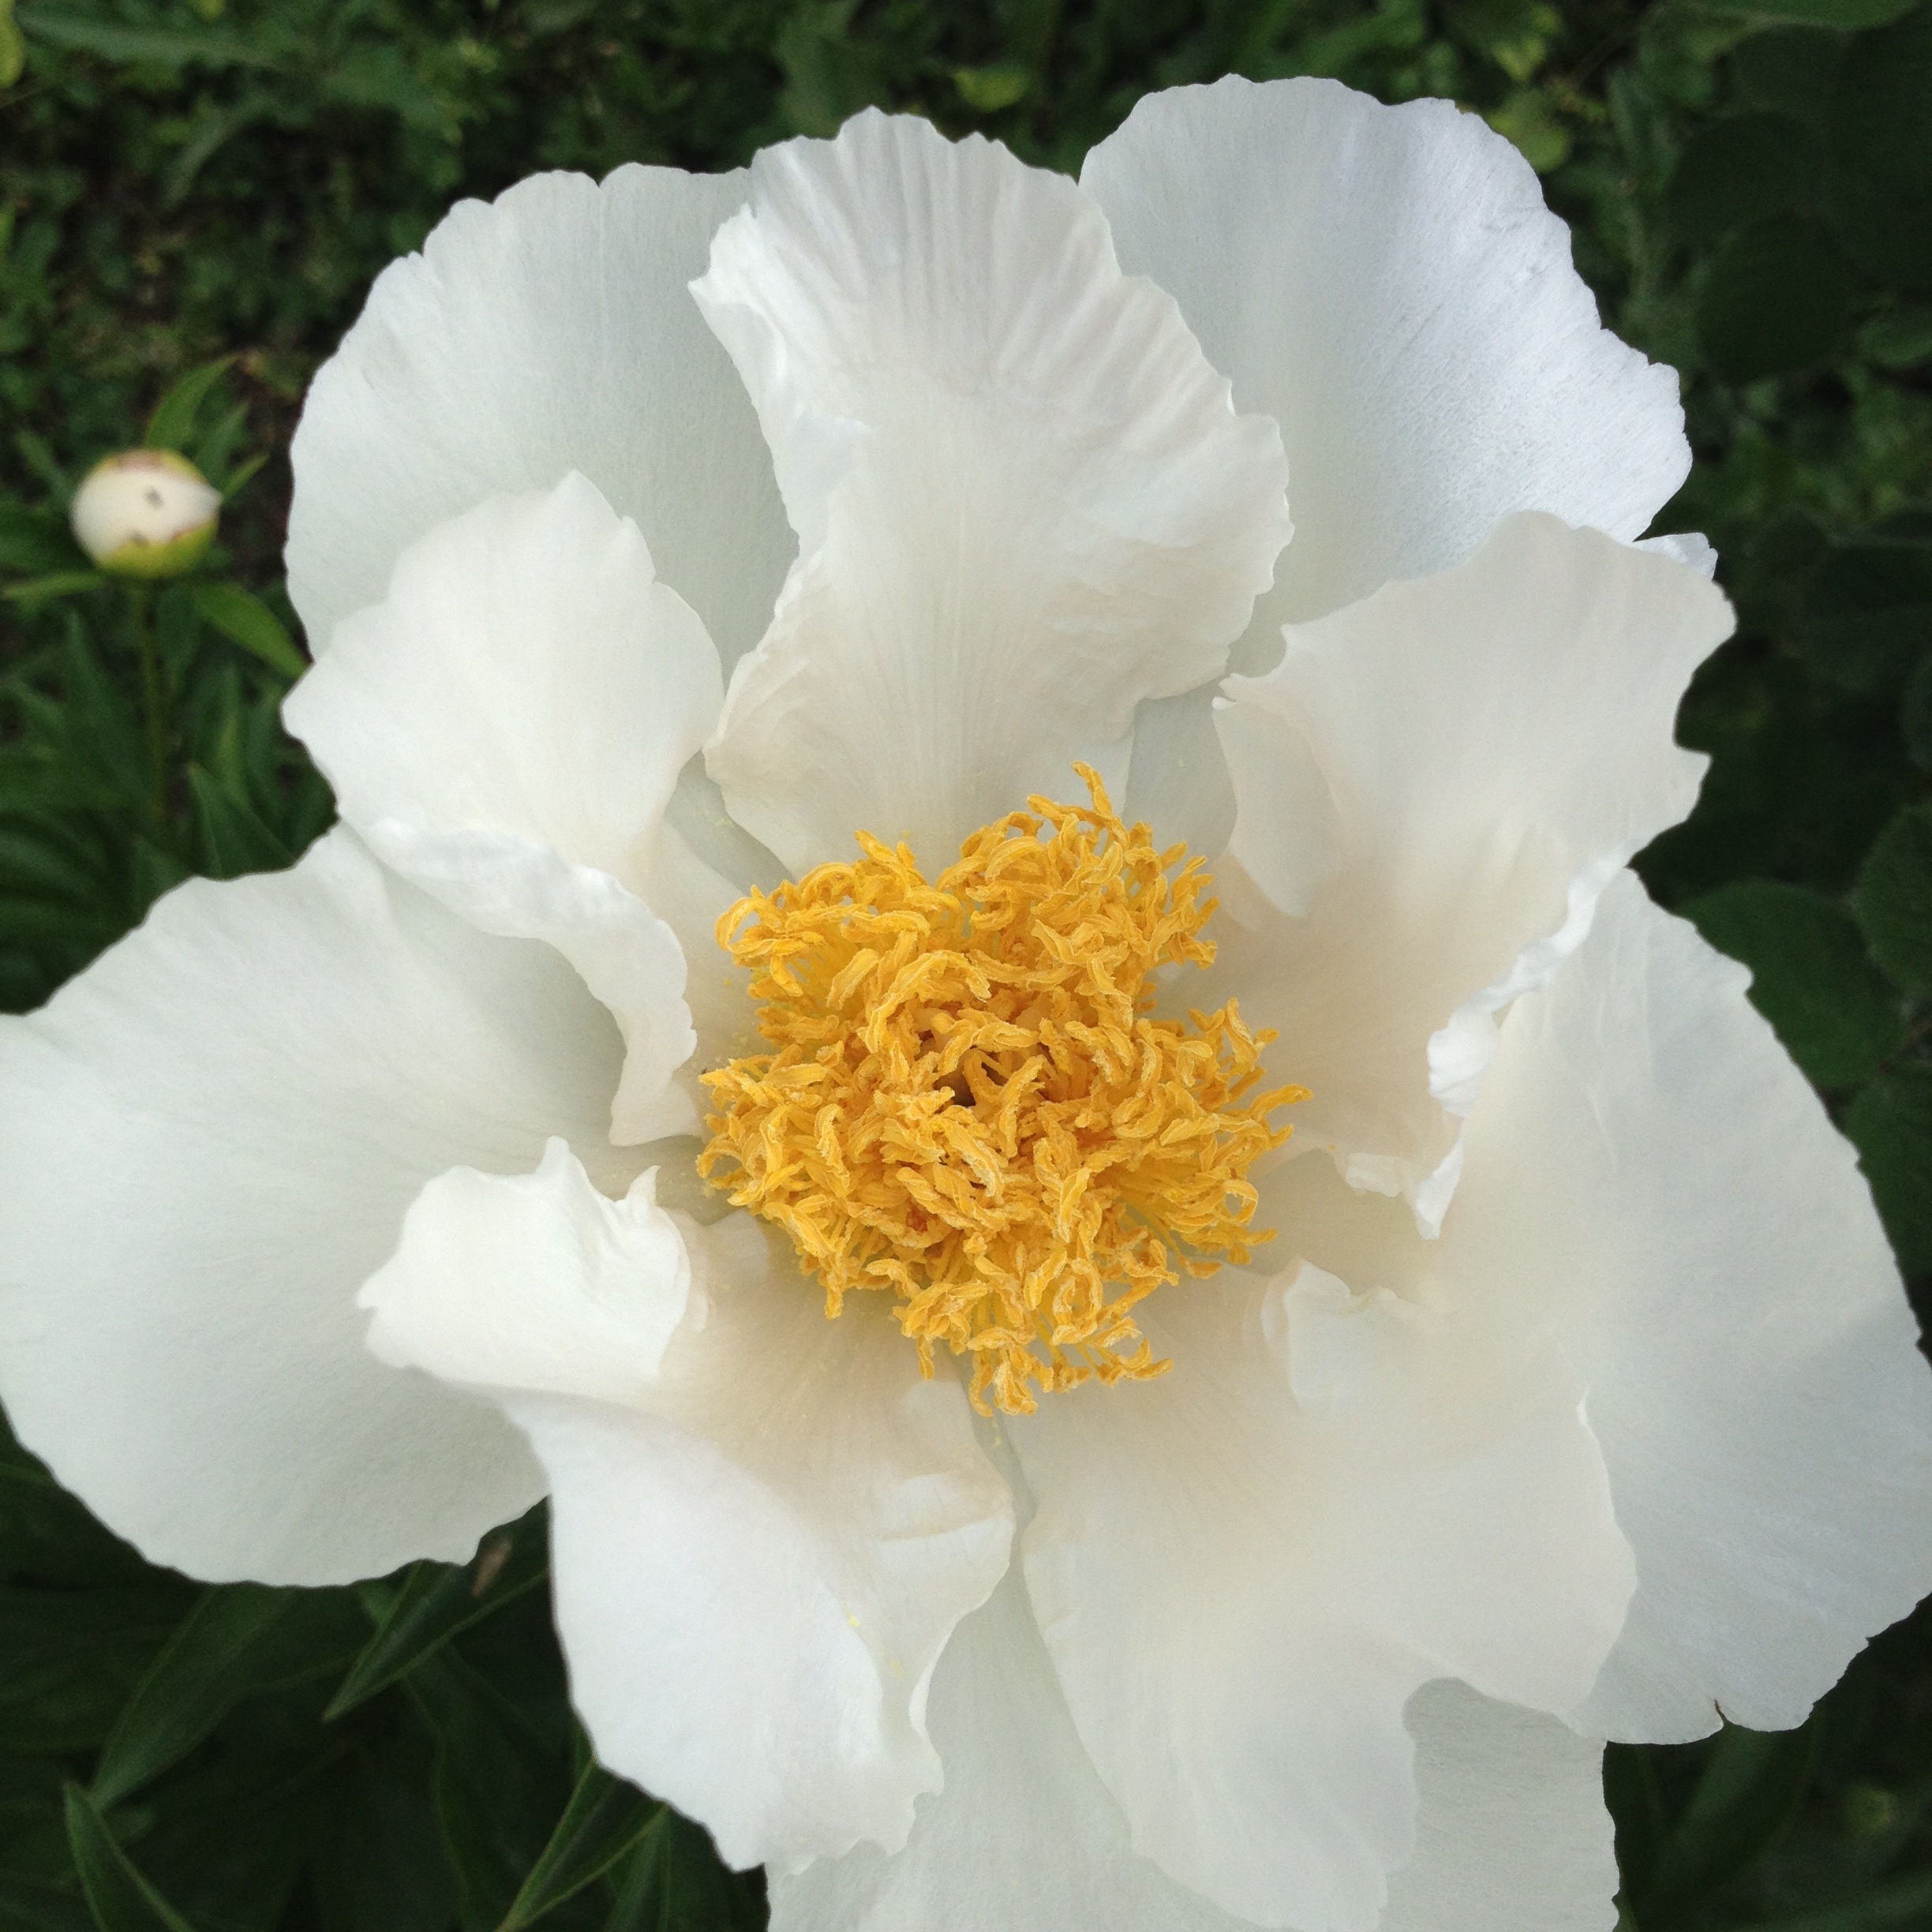
plant, white, flower, petal, flowers, peony, flowering plant, peonies, land plant